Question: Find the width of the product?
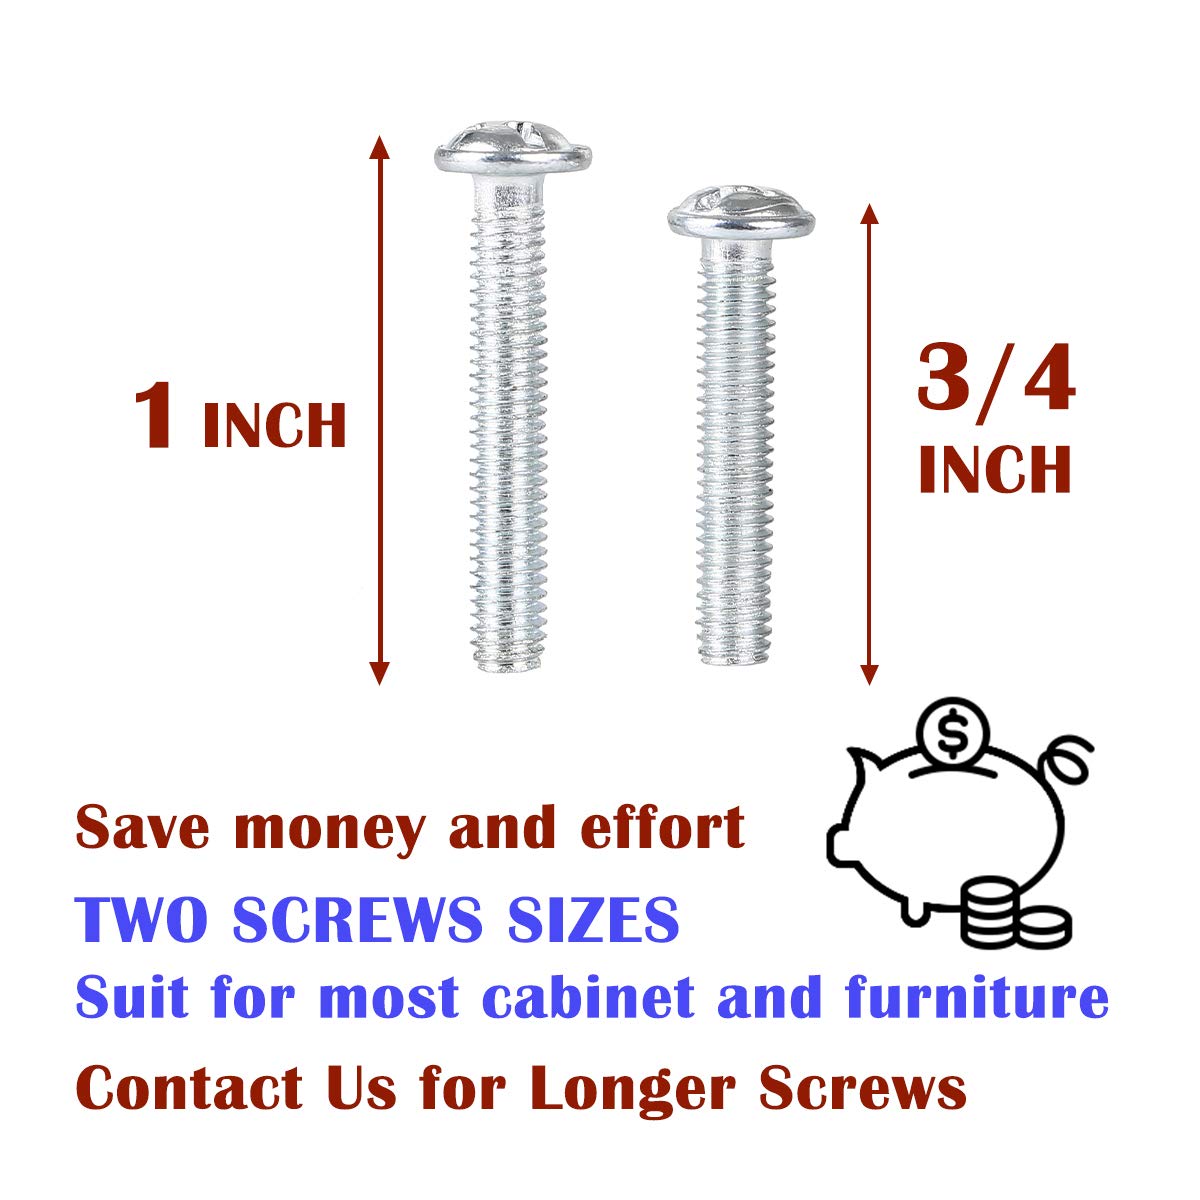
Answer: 0.75 inch